They Call It Murder

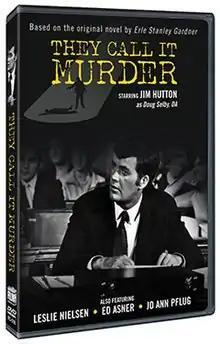

They Call It Murder is a 1971 American television film directed by Walter Grauman and starring Jim Hutton.